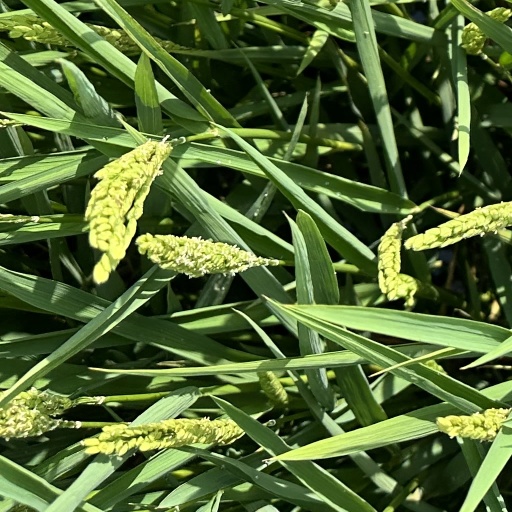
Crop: rice